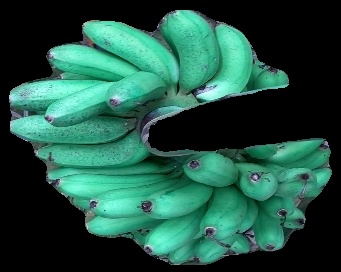
Variety: rasbale
Grade: grade1